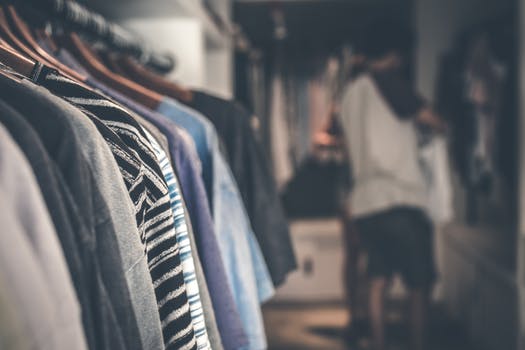
Label: No Watermark